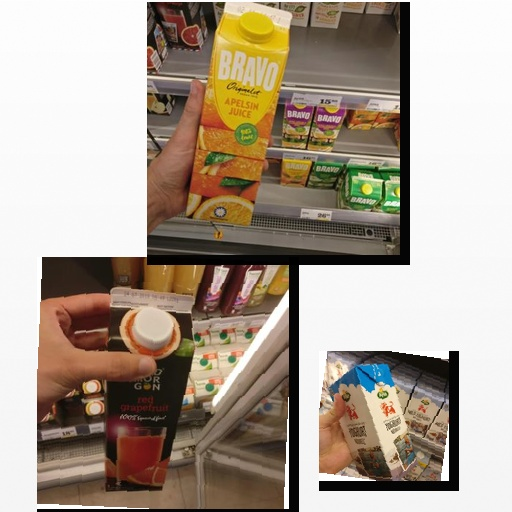
Food items: natural_yogurt, orange_juice, red_grapefruit_juice